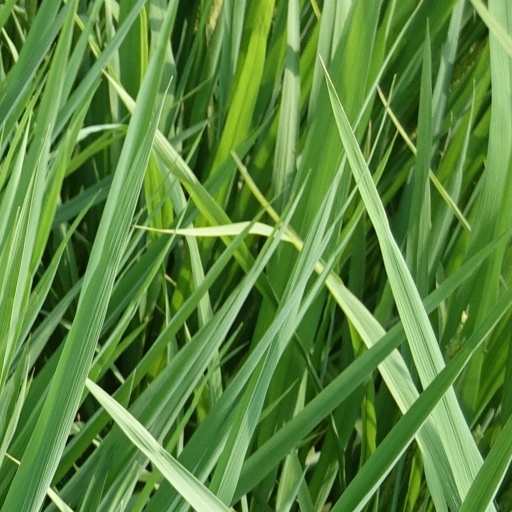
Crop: rice